St Mary's Church, Navan

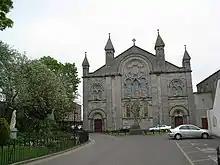
Trimgate Street side

The modern Navan Parish is made up of five mediaeval parishes: Athlumney, Cannistown, Donaghmore, Dunmoe and Navan. Although cemeteries still survive in these locations, the churches were suppressed in the Penal Laws era, with many surviving simply as derelict buildings.